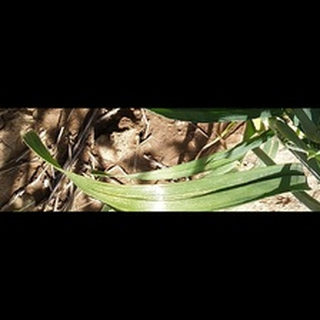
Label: healthy_wheat